Mutilated chessboard problem

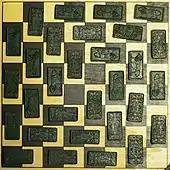
Unsuccessful solution to the mutilated chessboard problem: as well as the two corners, two center squares remain uncovered.

The mutilated chessboard problem is a tiling puzzle posed by Max Black in 1946 that asks: